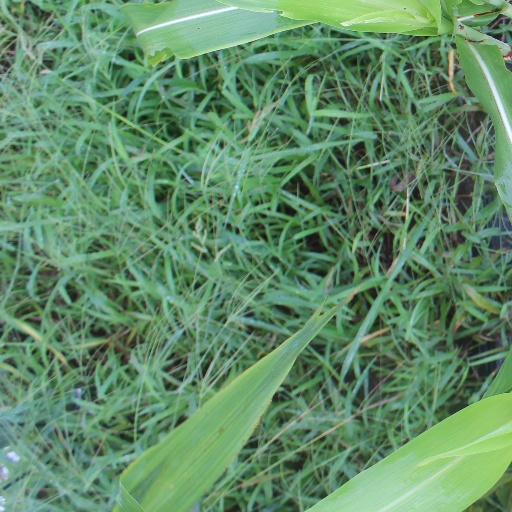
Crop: sorghum